Ihor Tymchenko

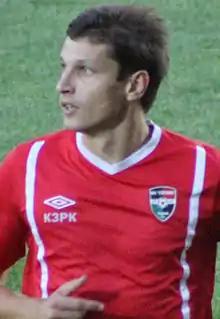
Ihor Tymchenko (2014)

Ihor Tymchenko (born 16 January 1986) is a former professional Ukrainian football striker and Ukrainian football coach.